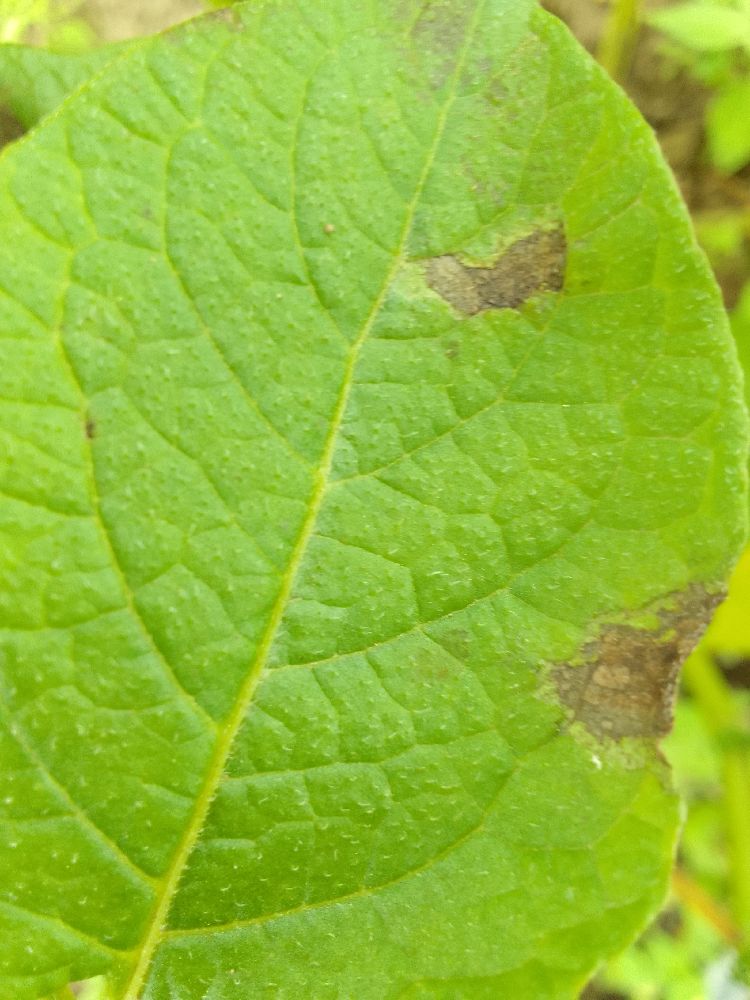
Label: Late blight